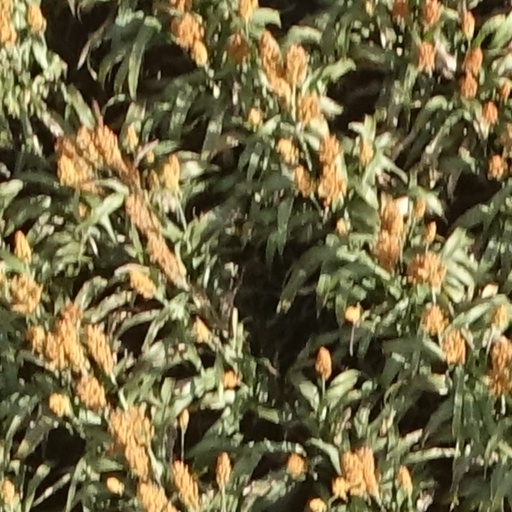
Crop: sorghum